Masonic Temple Lodge No. 420

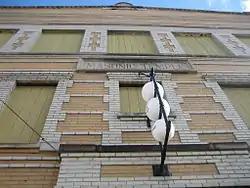
Detailed ivory brick work is evident over the second and third floors of the Masonic Temple Lodge in Oregon, Illinois.

The Masonic Temple Lodge No. 420 is a building in the Ogle County, Illinois city of Oregon. It has historically been known as 628-628 S. Fourth St. The building is one of several in the 100 Block of Oregon's South Fourth Street that is a contributing property to the Oregon Commercial Historic District, some others include the buildings at 125 S. Fourth St. and 127 S. Fourth St. As part of the historic district the Temple Lodge is listed on the National Register of Historic Places as of August 2006.